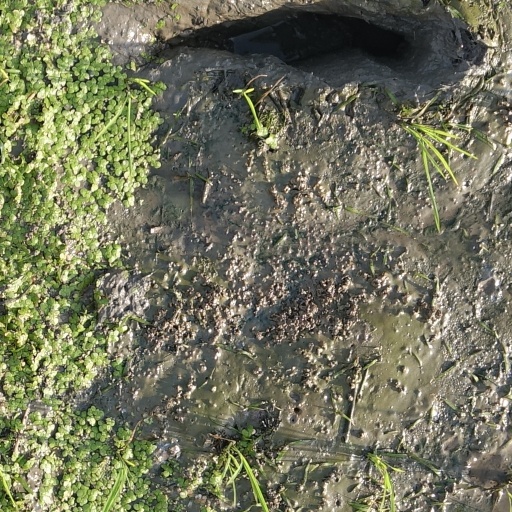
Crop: rice